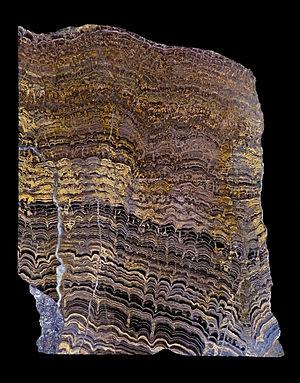
Stromatolithe Etage
En pétrographie et géomorphologie, la biolithogenèse est l'ensemble des processus directs ou indirects de formation d'une roche par des organismes vivants capables d'induire la cristallisation et précipitation/agglomération de minéraux dissous dans l'eau tels que le calcium ou plus rarement la silice.
Un stromatolithe ou stromatolite est une structure laminaire souvent calcaire qui se développe en milieu aquatique peu profond, marin ou d'eau douce continentale.
Sur l’échelle des temps géologiques, le Protérozoïque est le dernier éon du Précambrien.
L’explosion cambrienne désigne l'apparition soudaine – à l'échelle géologique – de la plupart des grands embranchements actuels de métazoaires ainsi que de quelques autres, disparus entre-temps, initiant ainsi une grande diversification des classes et des espèces animales, végétales et bactériennes. Certains auteurs n'hésitent pas à parler de « big bang zoologique au Cambrien », avec l'apparition en quelques dizaines de millions d'années de la quasi totalité des grands plans d'organisation connus actuellement.